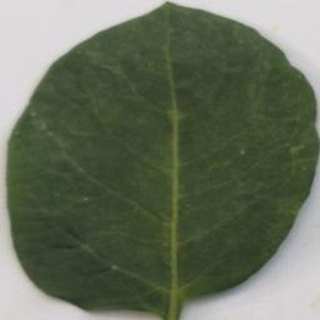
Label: healthy_potato